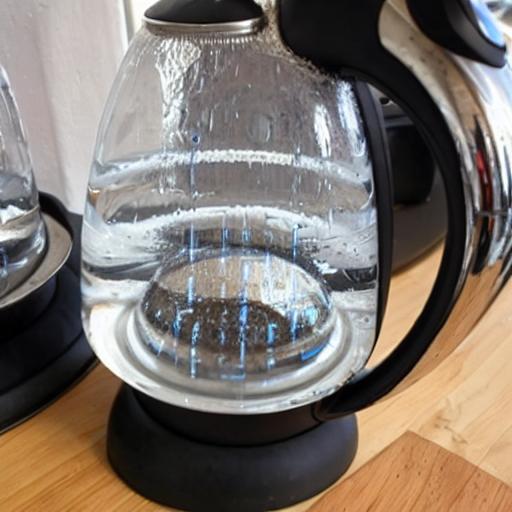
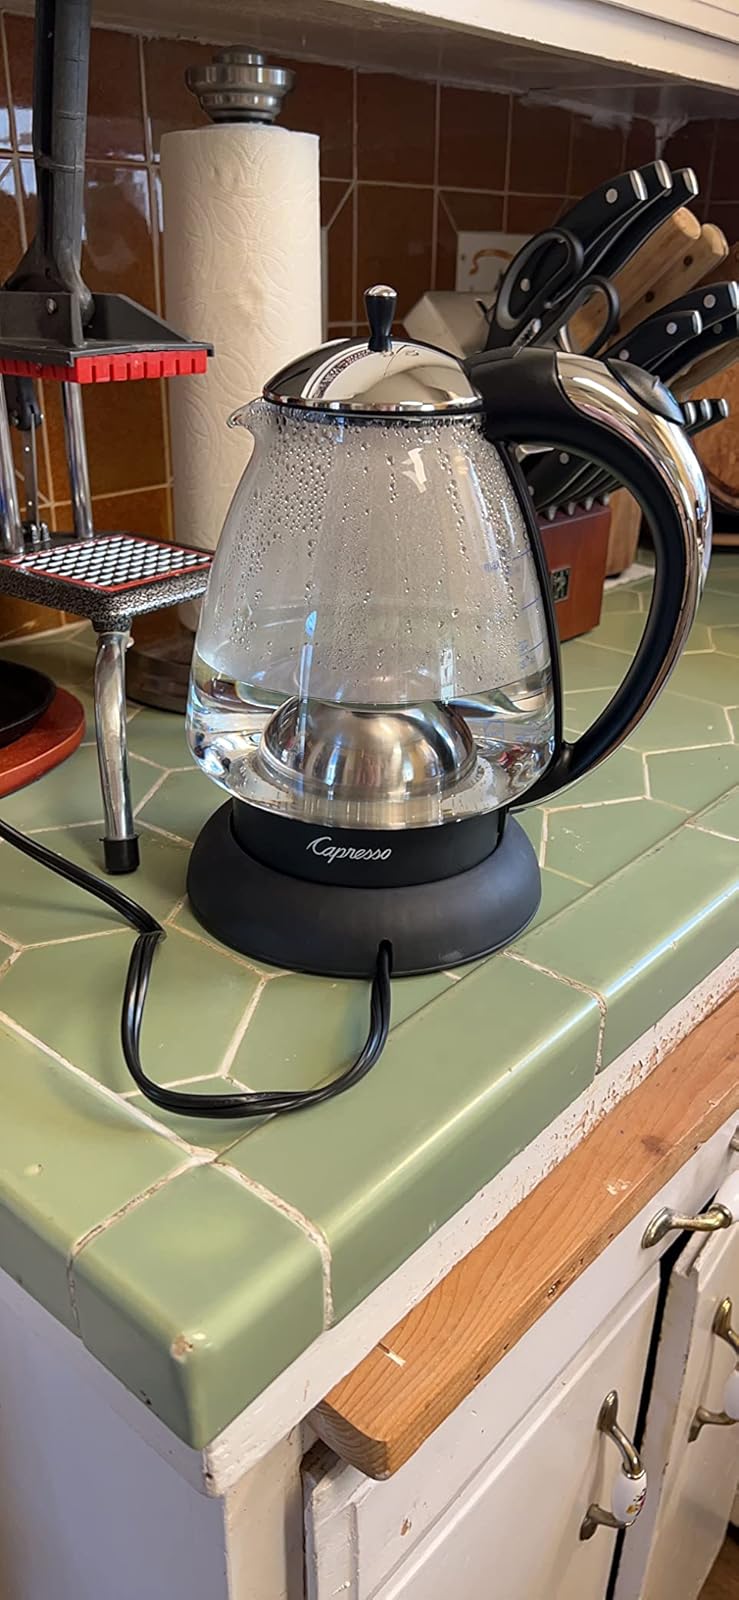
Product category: items_kettle
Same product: no